American rock

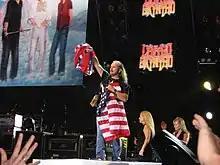
Lynyrd Skynyrd onstage in 2007

The founders of Southern rock are usually thought to be the Allman Brothers Band, who developed a distinctive sound, largely derived from blues rock, but incorporating elements of boogie, soul, and country in the early 1970s. The most successful act to follow them were Lynyrd Skynyrd, who helped establish the "good ol' boy" image of the subgenre and the general shape of 1970s guitar rock. Their successors included the fusion/progressive instrumentalists Dixie Dregs, the more country-influenced Outlaws, jazz-leaning Wet Willie and (incorporating elements of R&B and gospel) the Ozark Mountain Daredevils. After the loss of original members of the Allmans and Lynyrd Skynyrd, the genre began to fade in popularity in the late 1970s, but was sustained the 1980s with acts like .38 Special, Molly Hatchet and The Marshall Tucker Band.